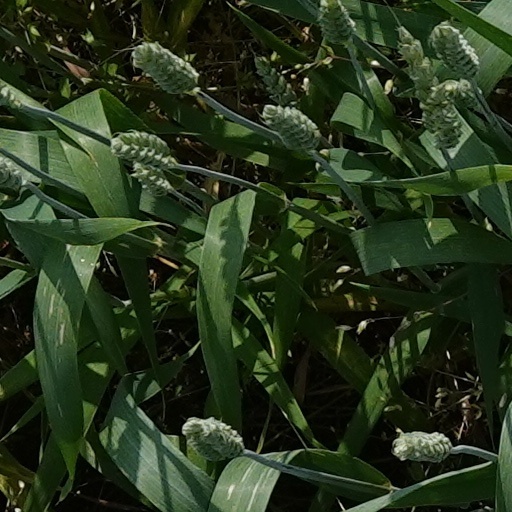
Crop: wheat